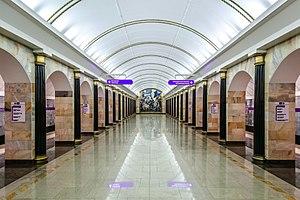
Admiralteyskaya est une station de métro russe de la ligne 5 du métro de Saint-Pétersbourg. Elle dessert notamment le musée de l'Ermitage.